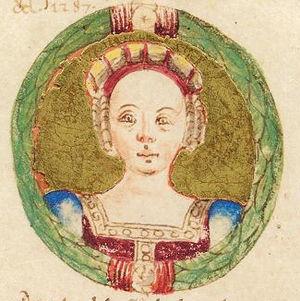
Le titre de duc et duchesse de Modène fut créé en 1452 par l'empereur Frédéric III du Saint-Empire pour la Maison d'Este, dont les membres étaient seigneurs de Ferrare, et furent également créés ducs de Reggio d'Émilie puis ducs de Ferrare en 1471. En 1597, le duché de Ferrare fut incorporé aux États pontificaux, les Este demeurant ducs de Modène et de Reggio jusqu'en 1796. À cette date, les deux duchés furent incorporés à la République cispadane créée par Napoléon Bonaparte.